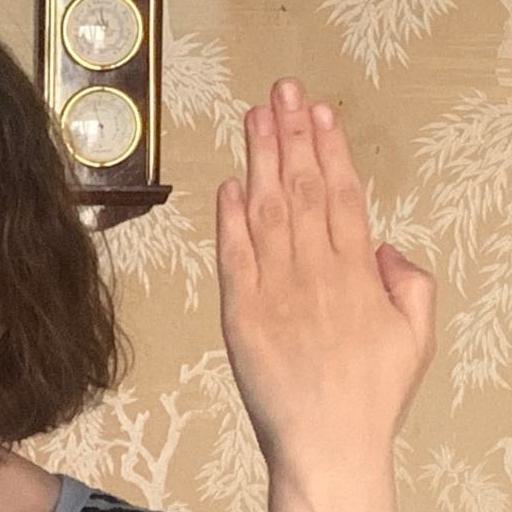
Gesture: stop_inverted